Kinga Baranowska

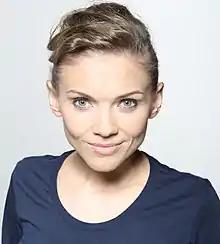
Kinga Baranowska, 2016

Kinga Baranowska (born 17 November 1975 in Wejherowo) is a Polish mountaineer. She made ascents of nine eight-thousanders and is the first Polish woman to have climbed Dhaulagiri, Manaslu and Kangchenjunga. She has also climbed the seven summits.